Instability

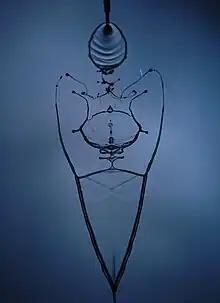
Unstable flow structure generated from the collision of two impinging jets.

Fluid instabilities occur in liquids, gases and plasmas, and are often characterized by the shape that form; they are studied in fluid dynamics and magnetohydrodynamics. Fluid instabilities include: